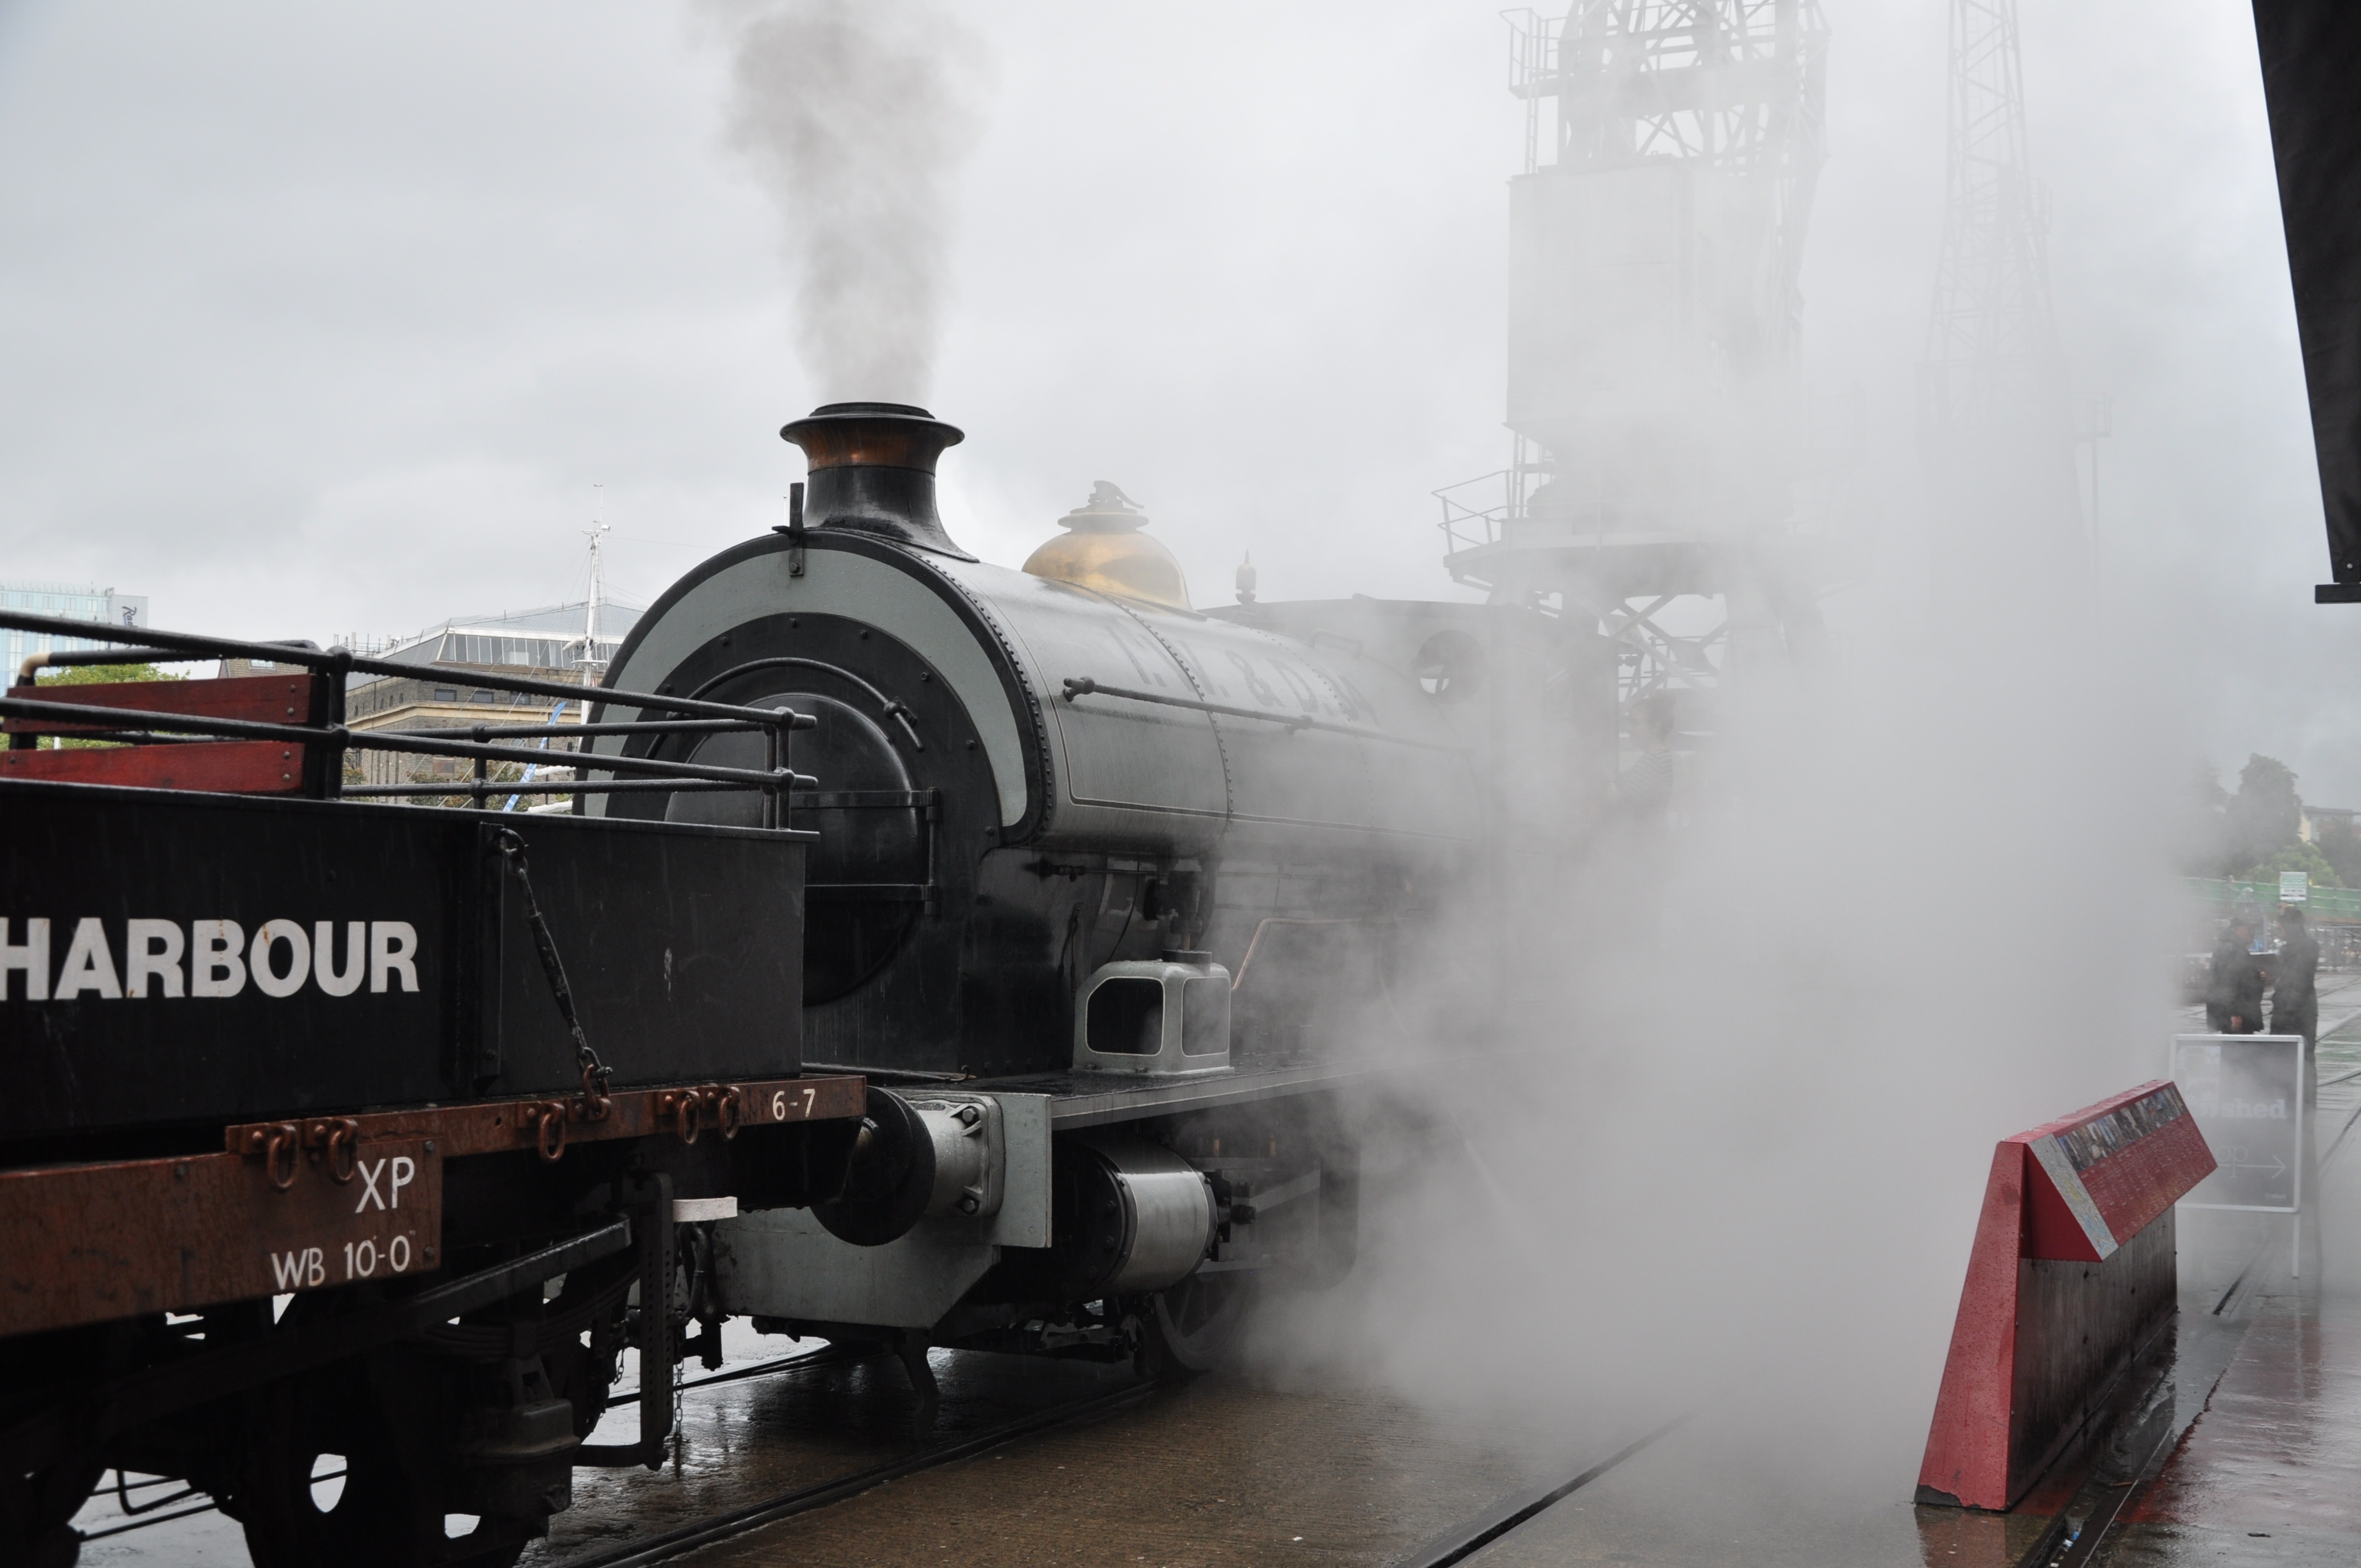
train, transport, vehicle, weather, locomotive, rail transport